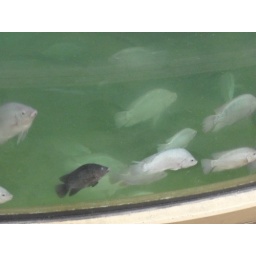
A single black fish Tilapia in the school of white